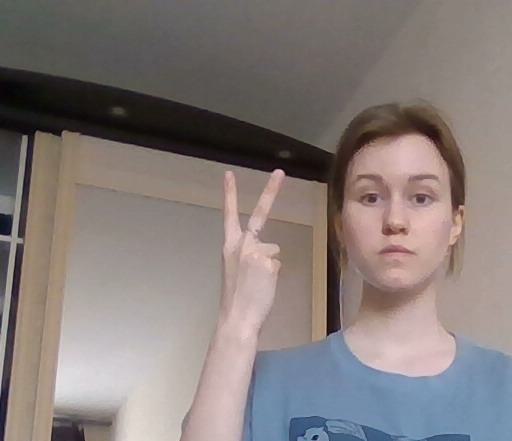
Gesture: peace_inverted